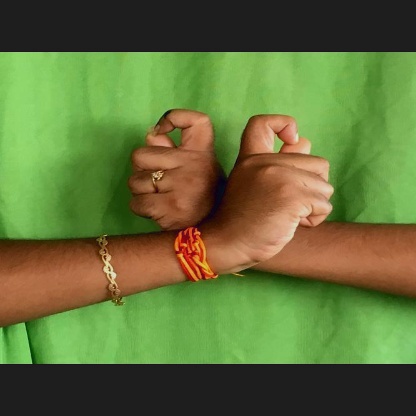
Mudra: Berunda